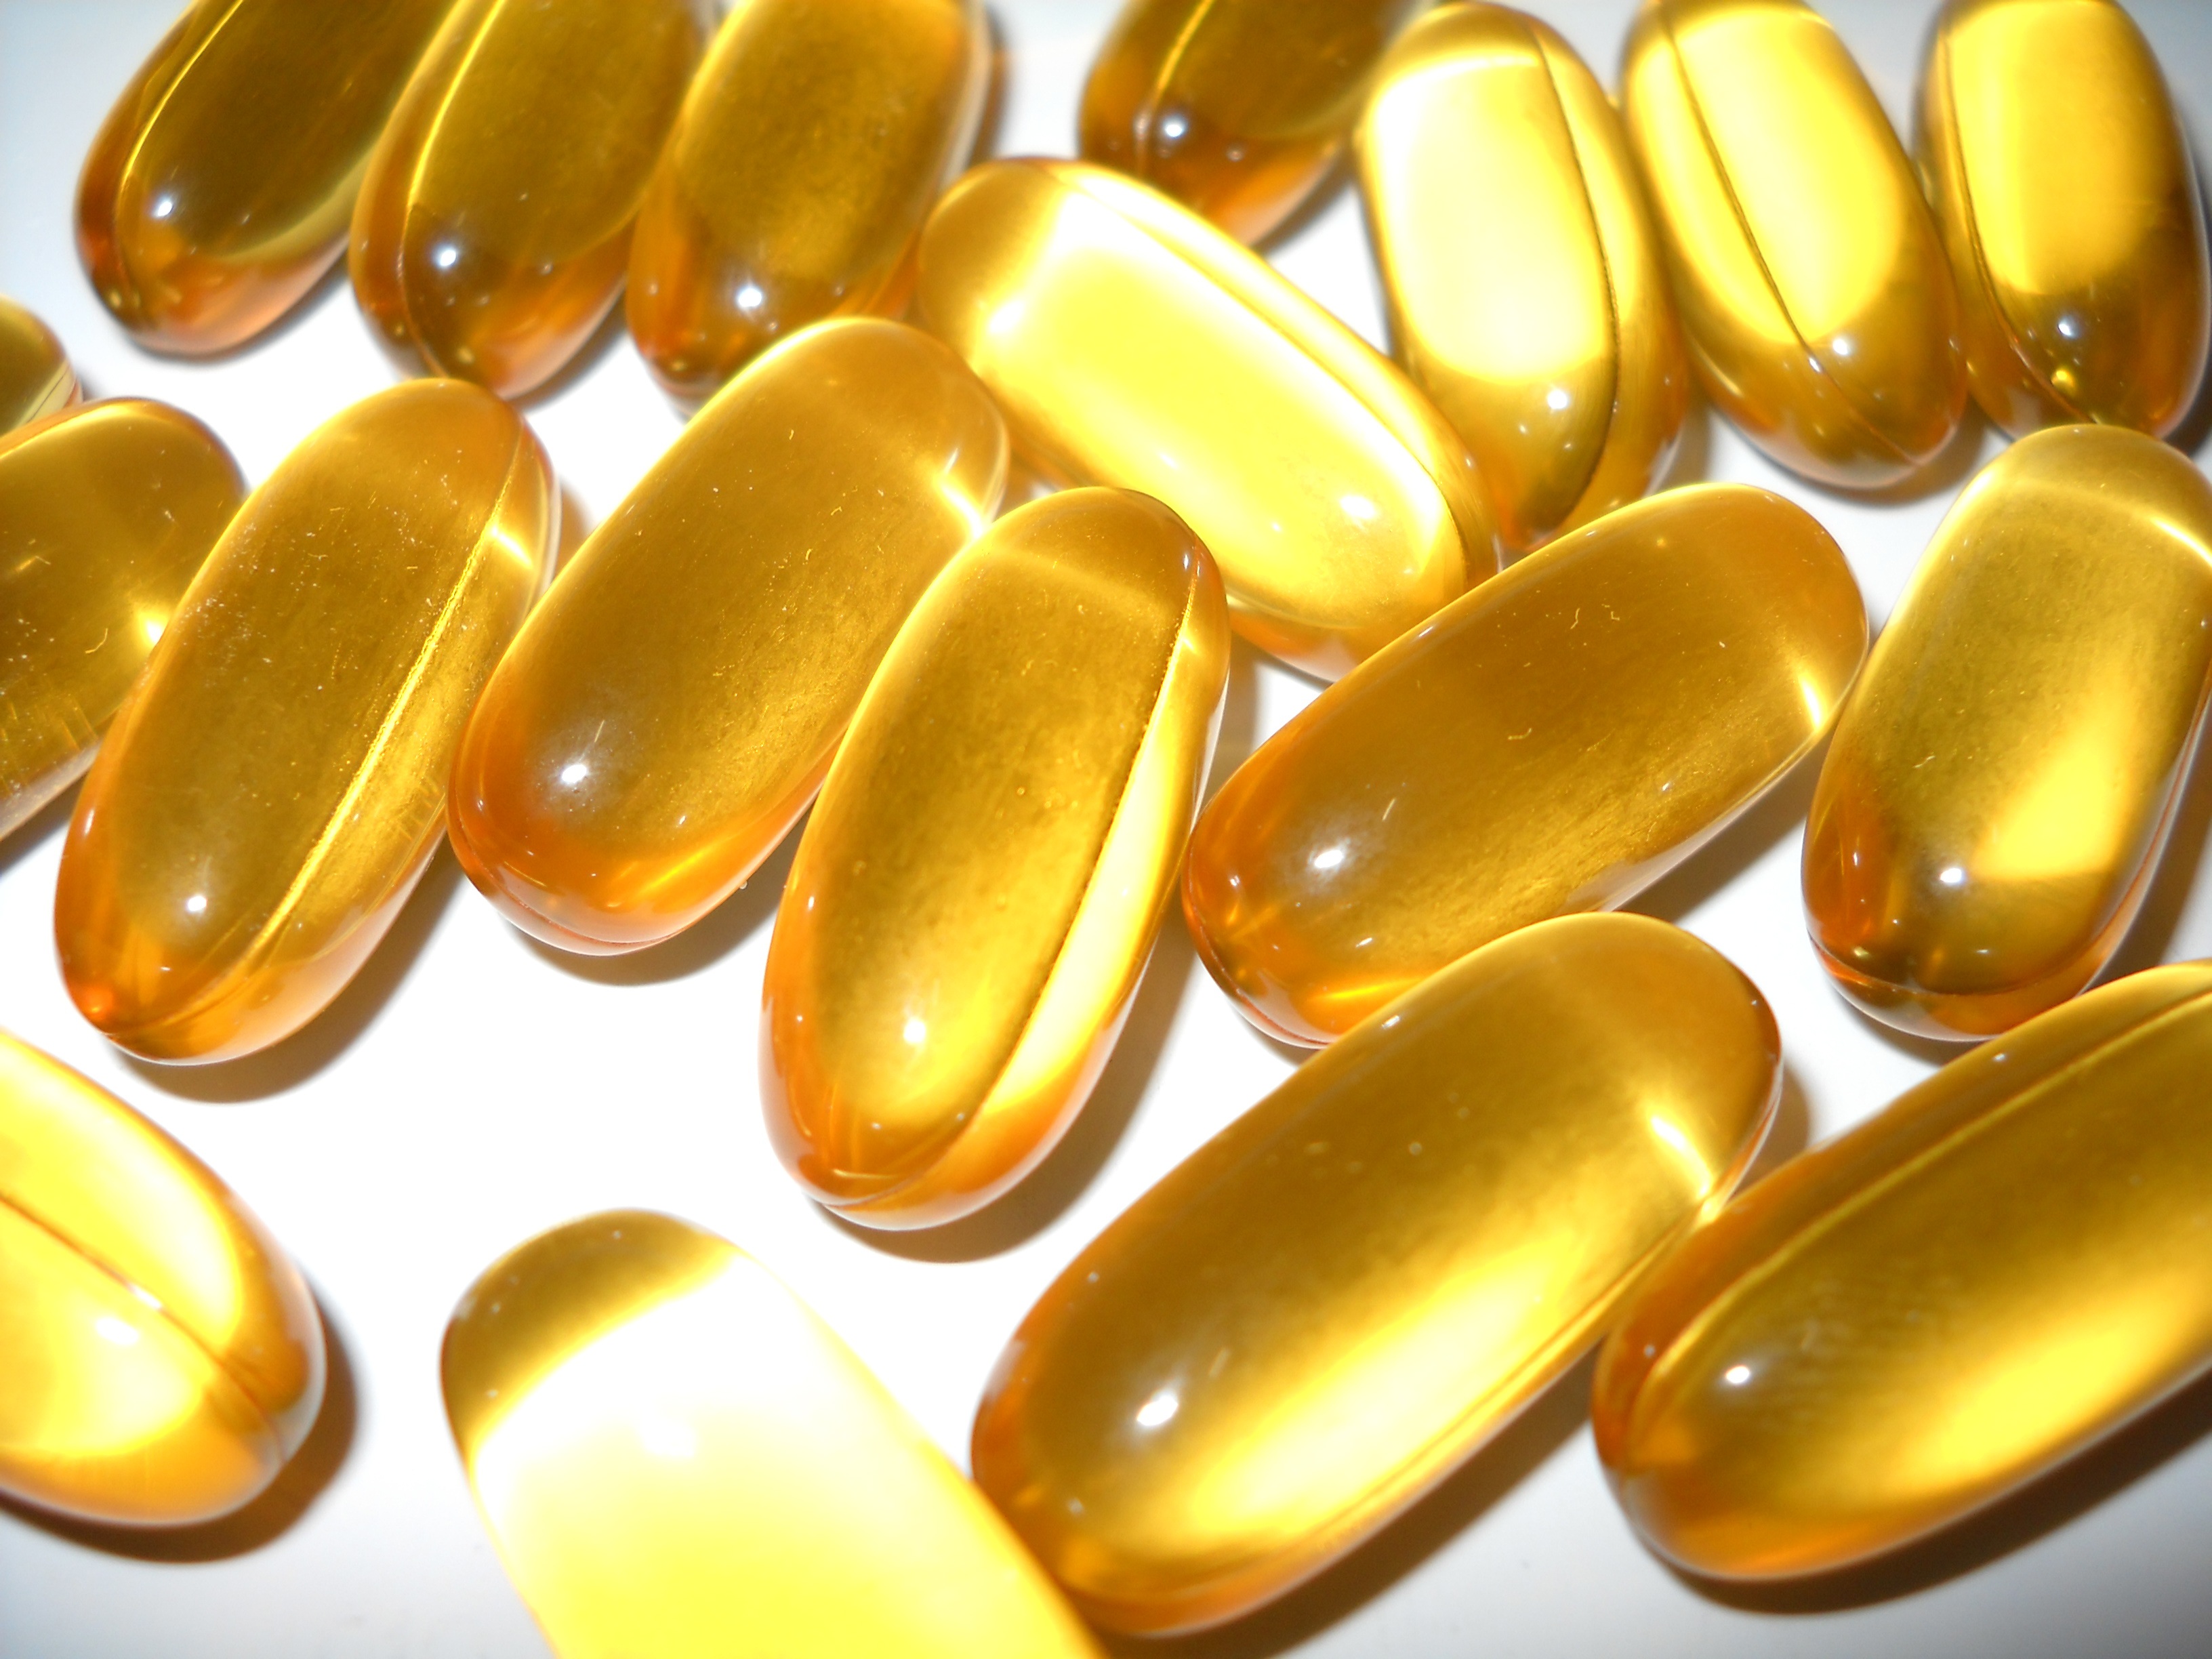
food, yellow, medicine, drug, pills, medical, transparency, gun accessory, pharmaceutical drug, dietary supplement, transparent pill